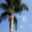
Label: palm_tree